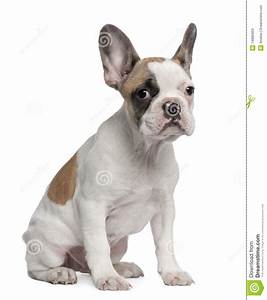
Label: cane